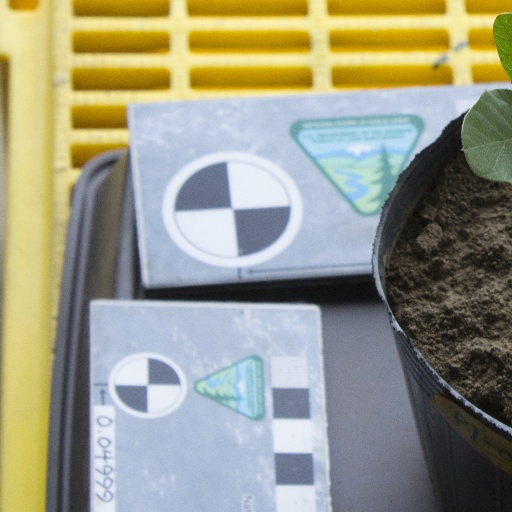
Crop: soybean